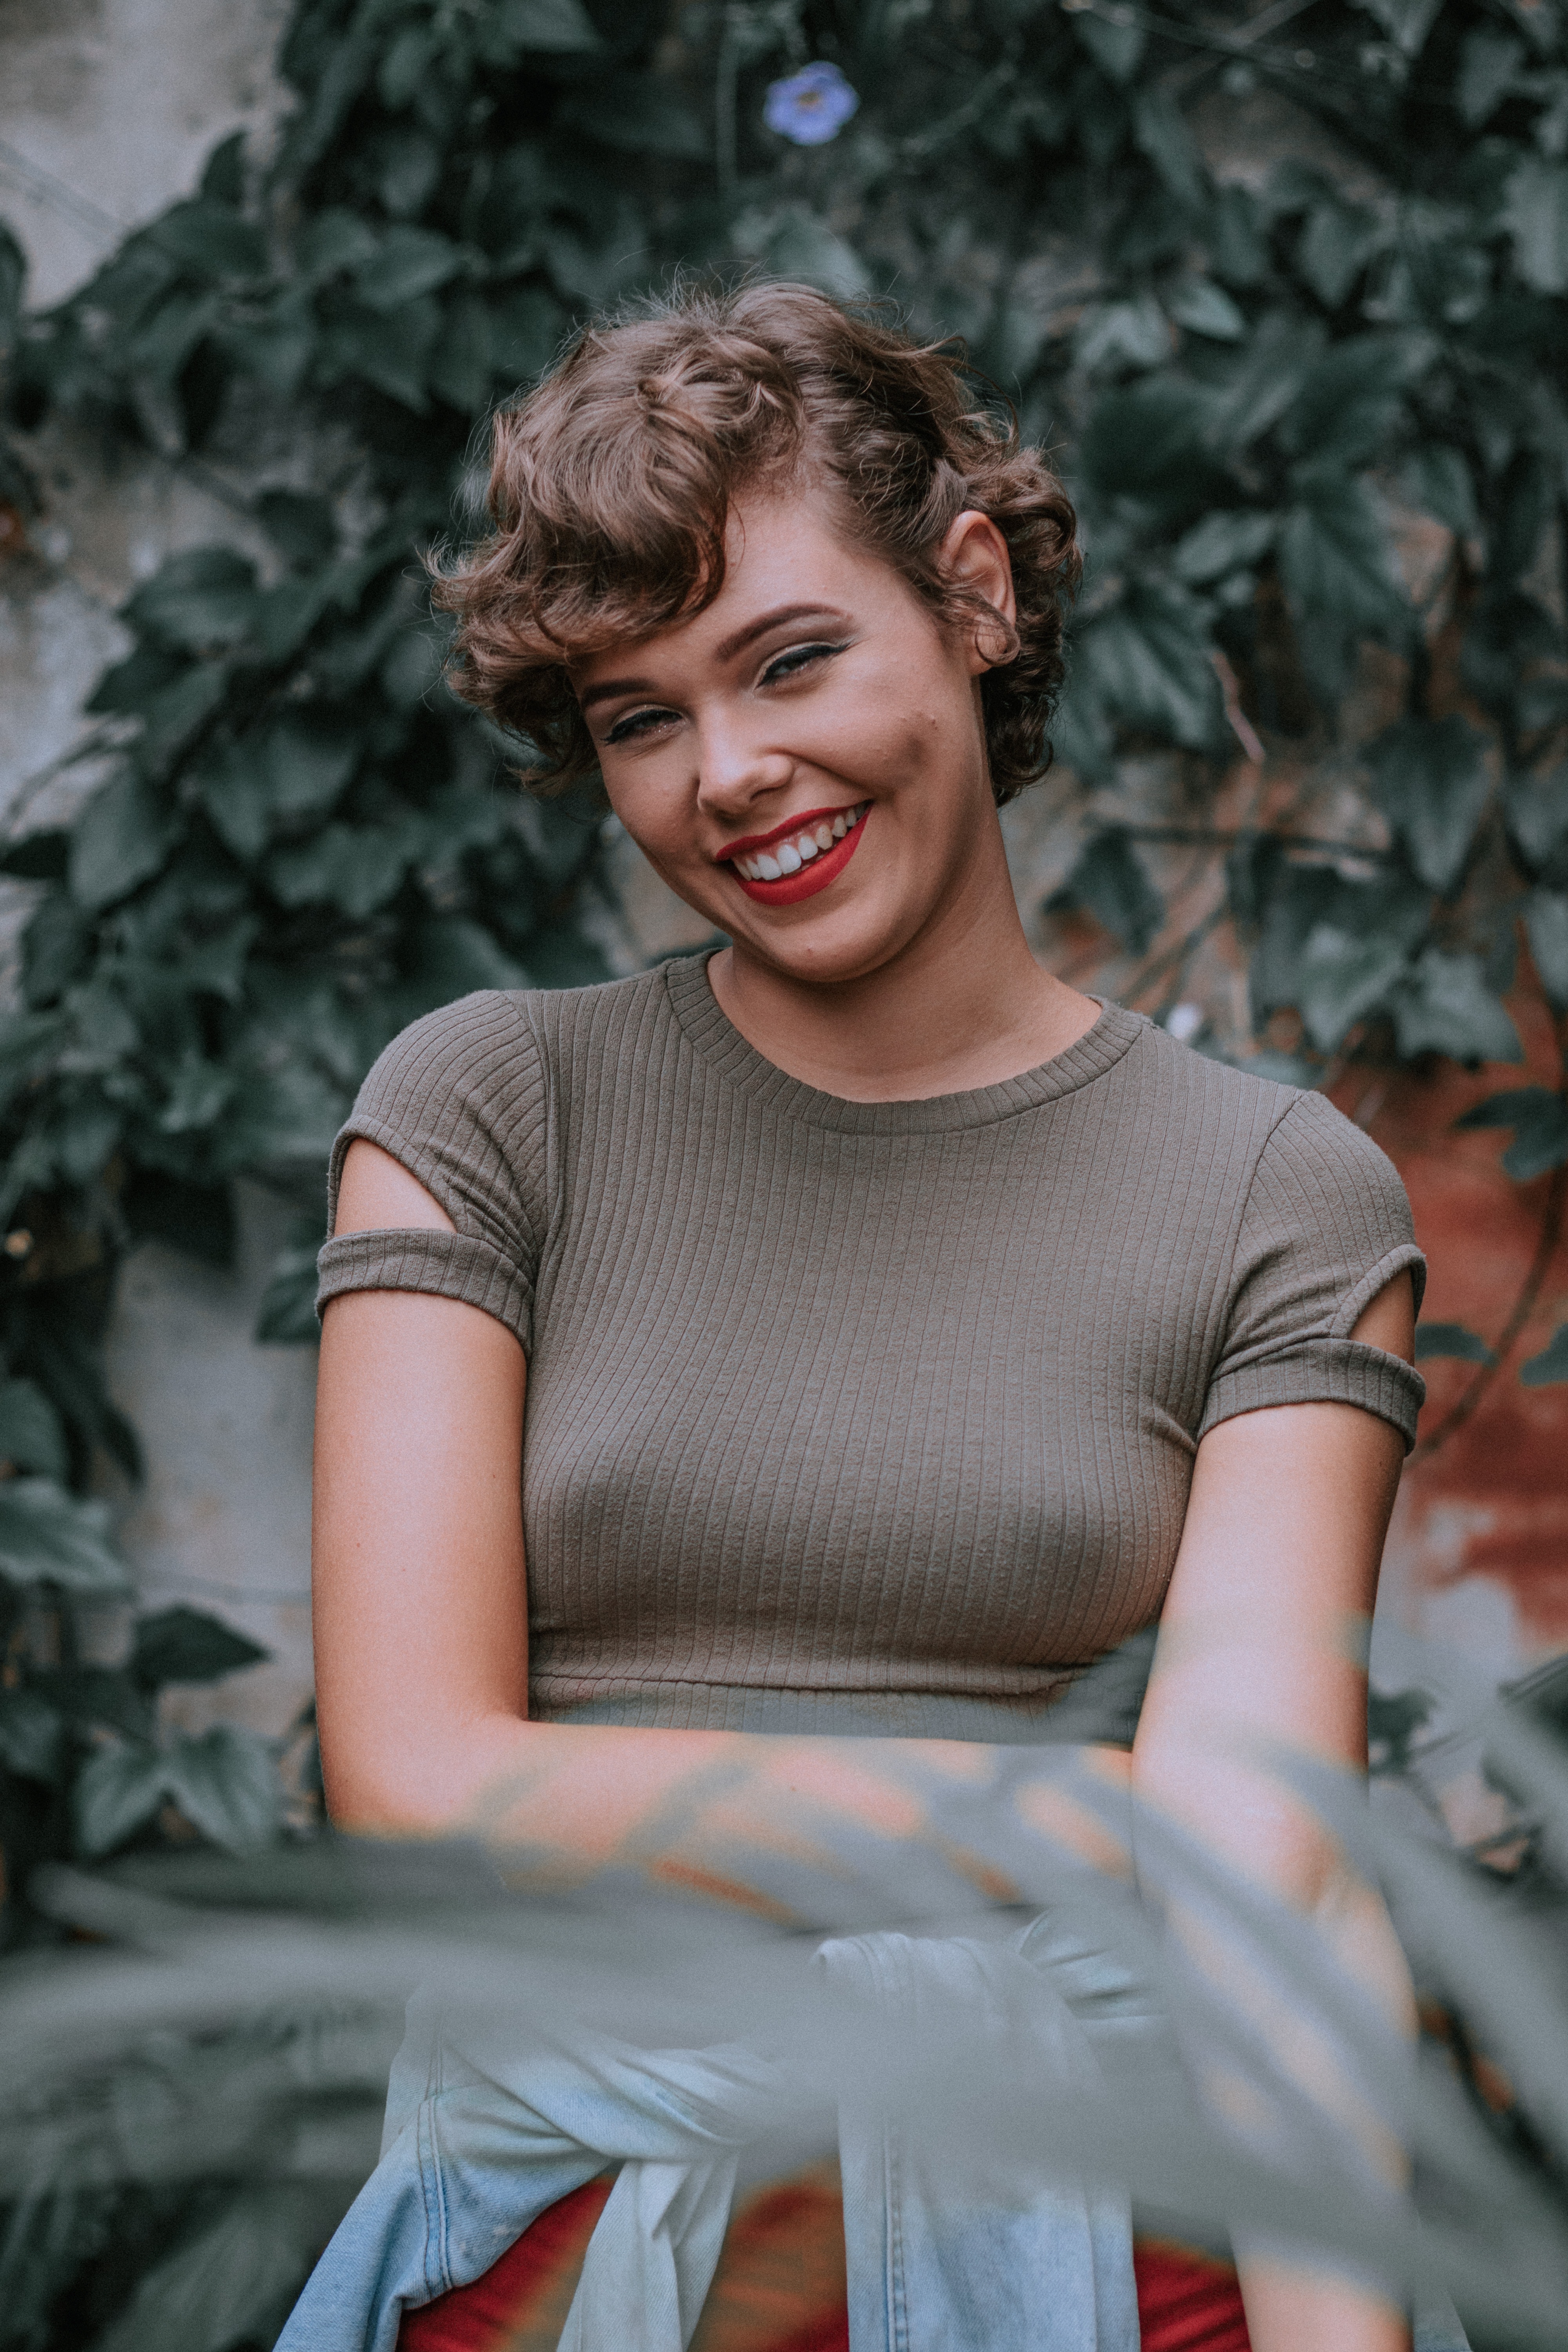
red, lady, beauty, smile, fashion, photo shoot, eye, arm, photography, t shirt, fun, dress, model, sitting, portrait, portrait photography, fawn